Dyle et Bacalan

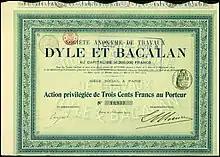
Preferred share of the SA de Travaux Dyle et Bacalan, issued 1. October 1912

The Société Anonyme de Travaux Dyle et Bacalan was formed in 1879 by the merger of the Belgian and "Ateliers and Chantiers de Bacalan" which had emerged from the bankruptcy of the Arman Brothers shipyard in 1867. The company entered the aviation market during the 1920s and merged with "Ateliers et Chantiers du Sud-Ouest" in 1930 to form "Ateliers et Chantiers du Sud-Ouest et de Bacalan Reunis", while spinning off its aviation activities as the Société Aérienne Bordelaise. The combined company closed its doors in 1936.